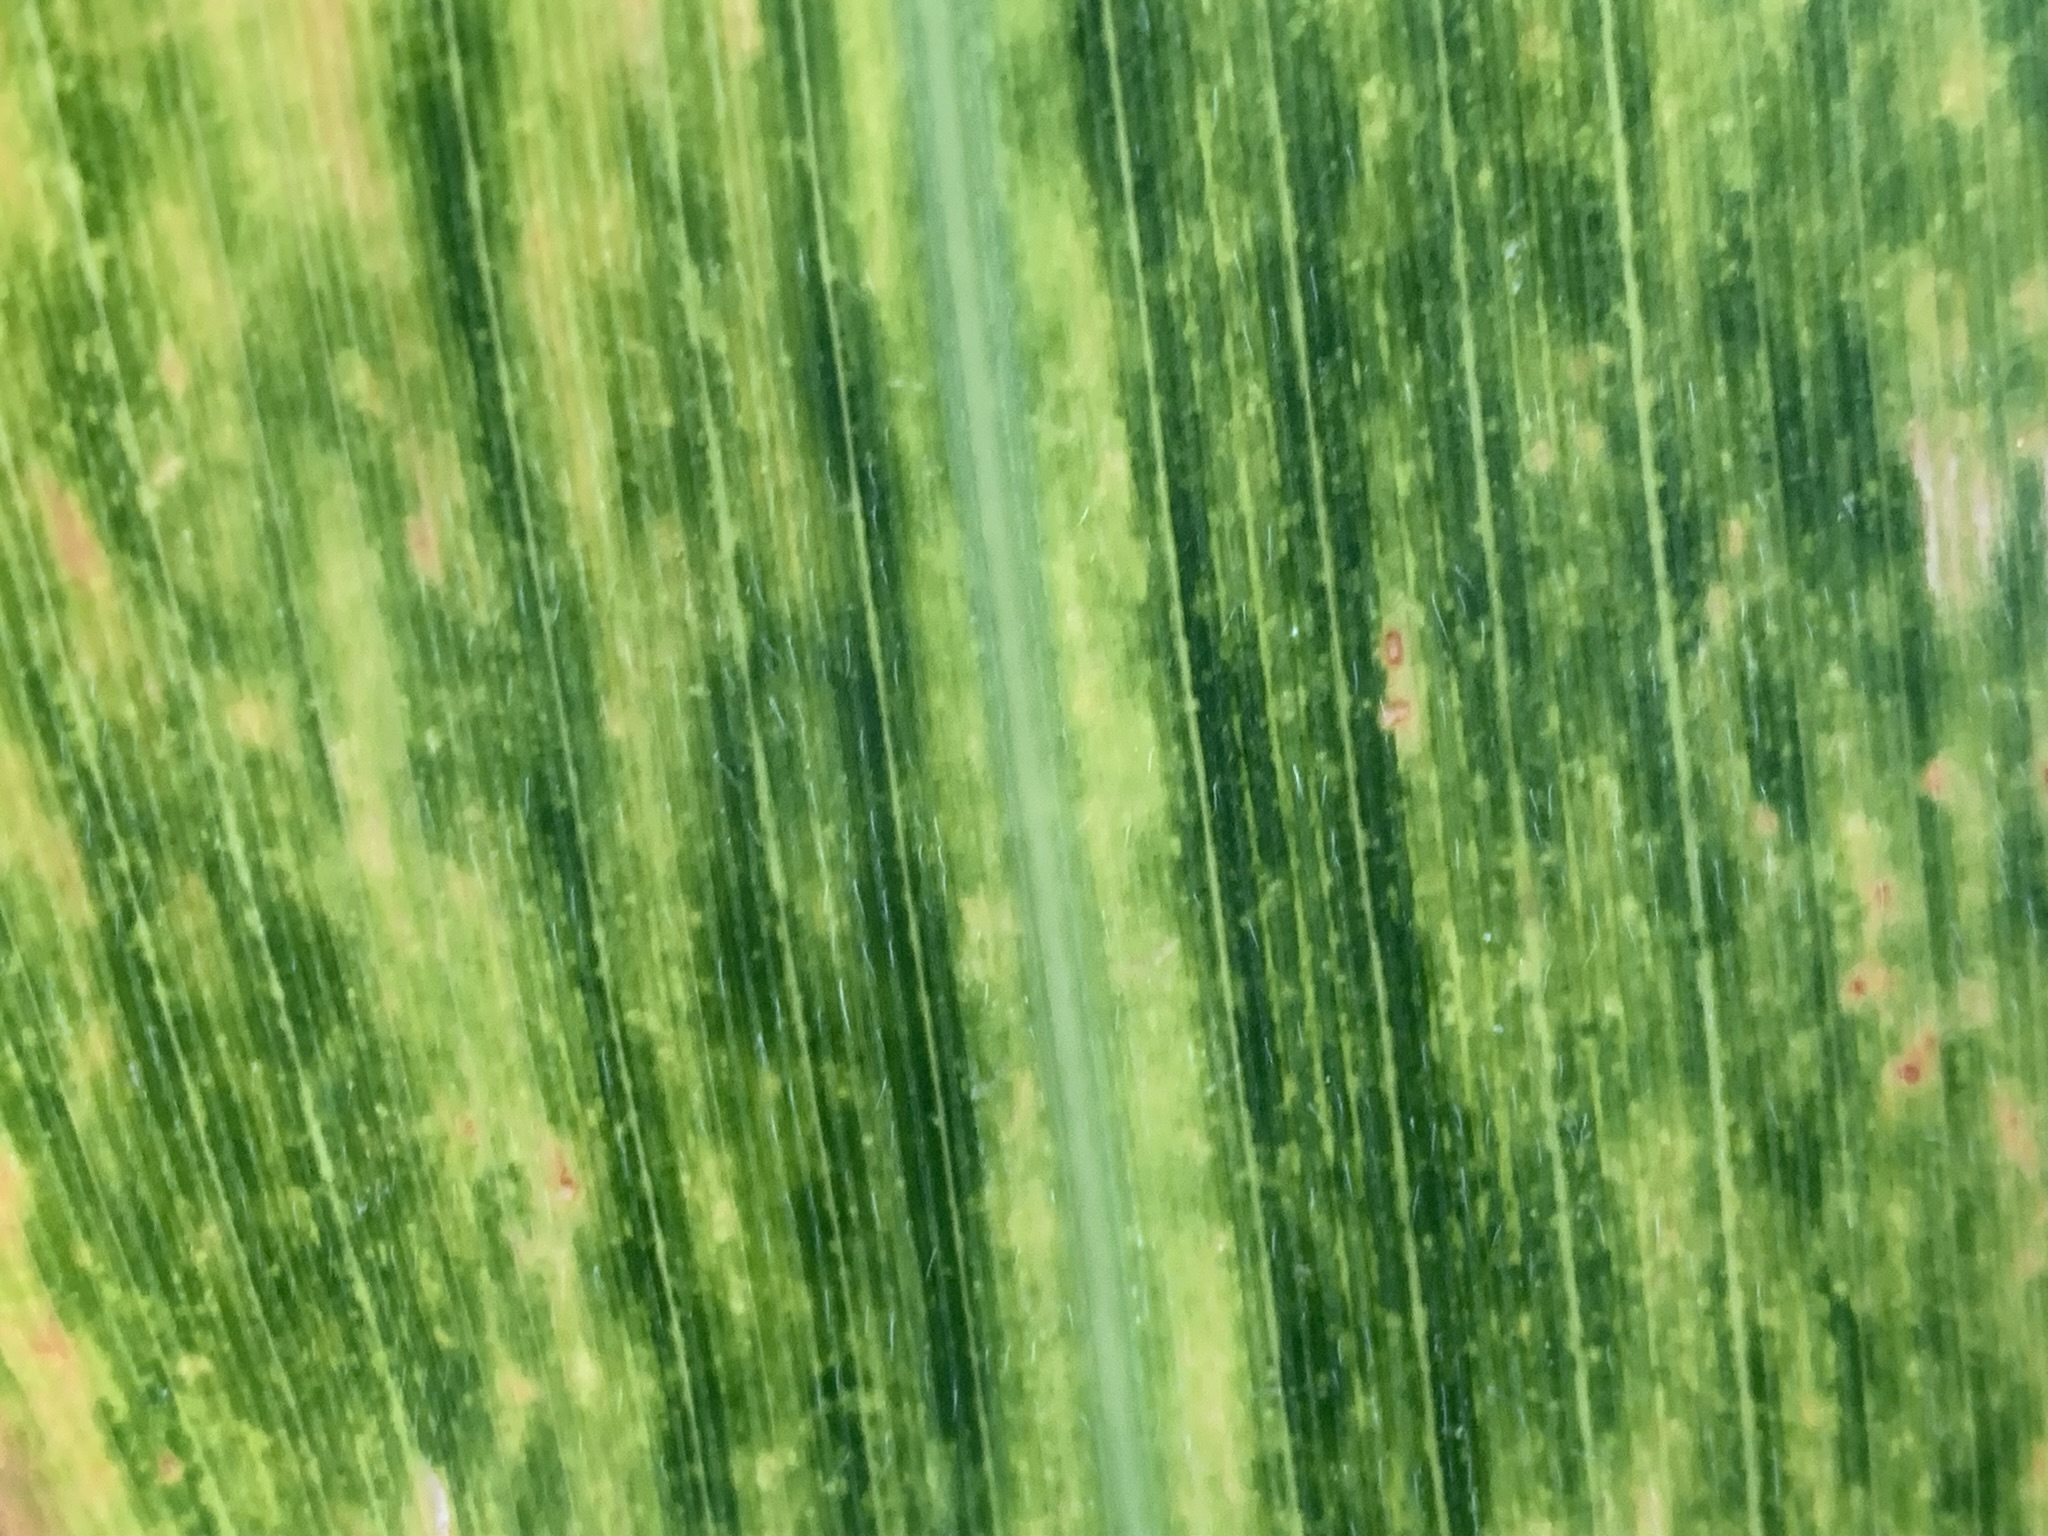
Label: MLN